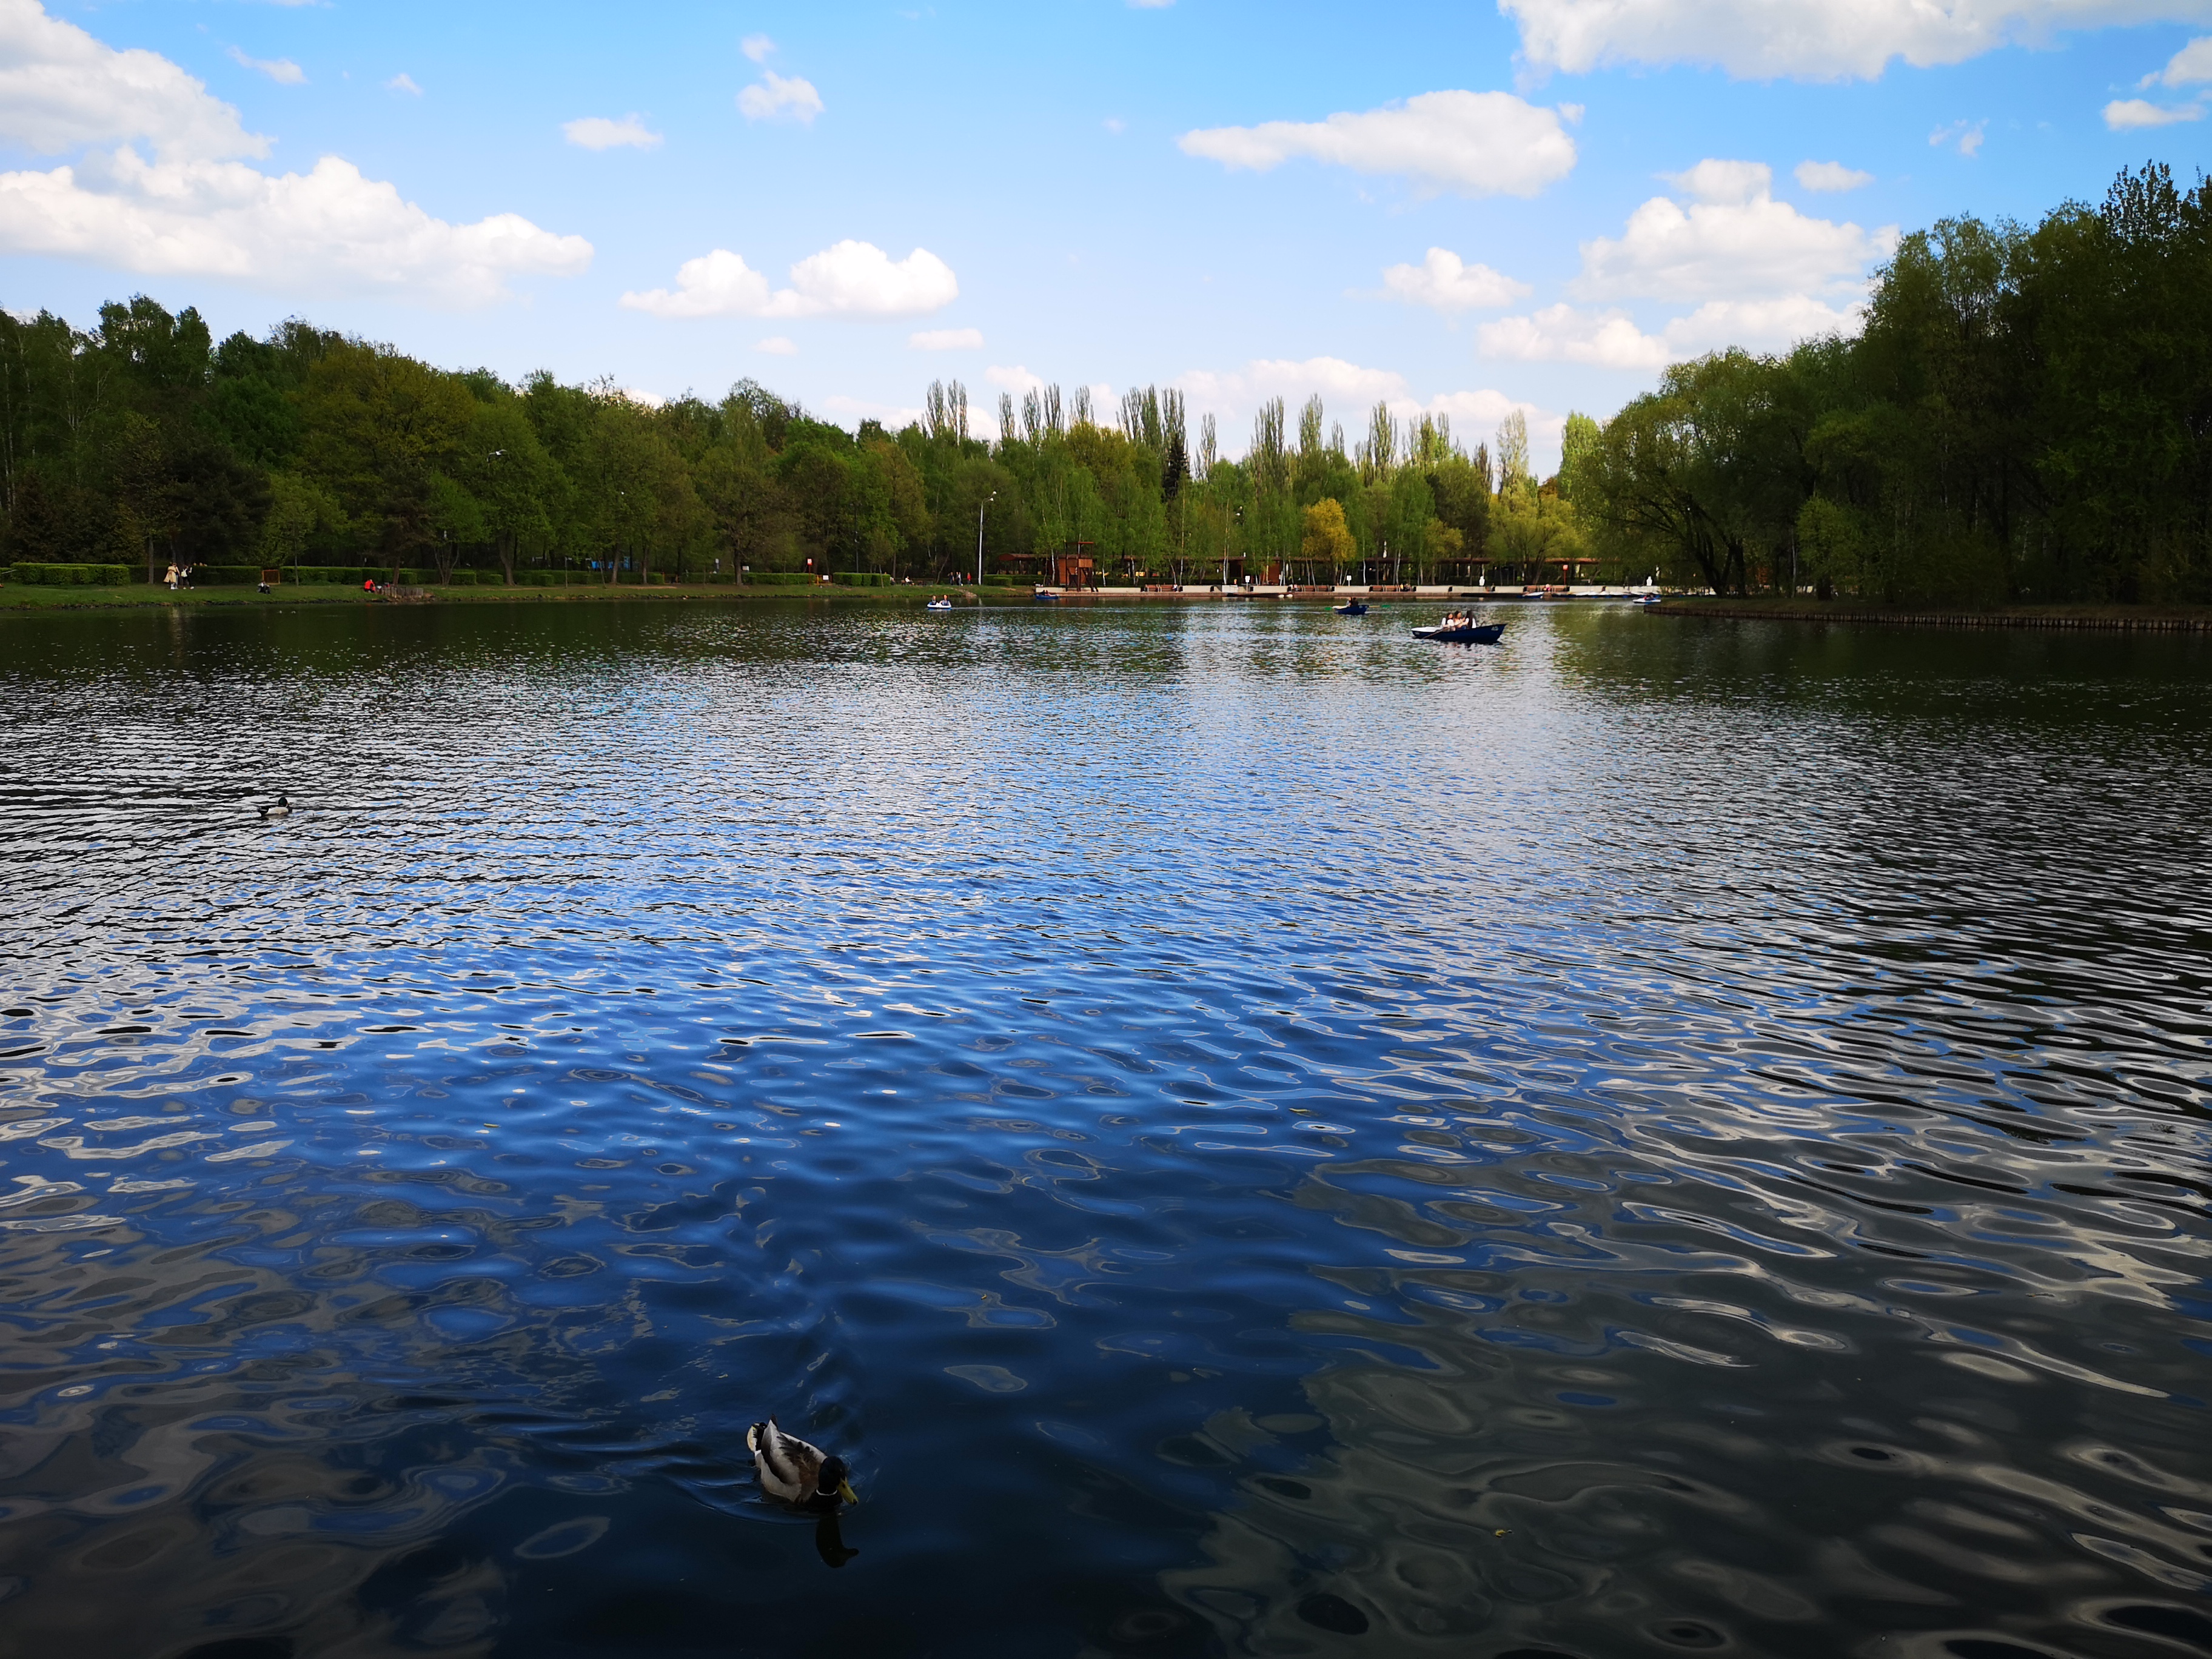
pond, ducks, lake, moscow, blue, summer, holiday, vacation, russia, body of water, water, nature, sky, natural landscape, water resources, reflection, river, natural environment, bank, duck, reservoir, wilderness, tree, cloud, loch, water bird, lacustrine plain, landscape, geese and swans, lake district, fish pond, waterfowl, calm, watercourse, horizon, tarn, ocean, forest, meteorological phenomenon